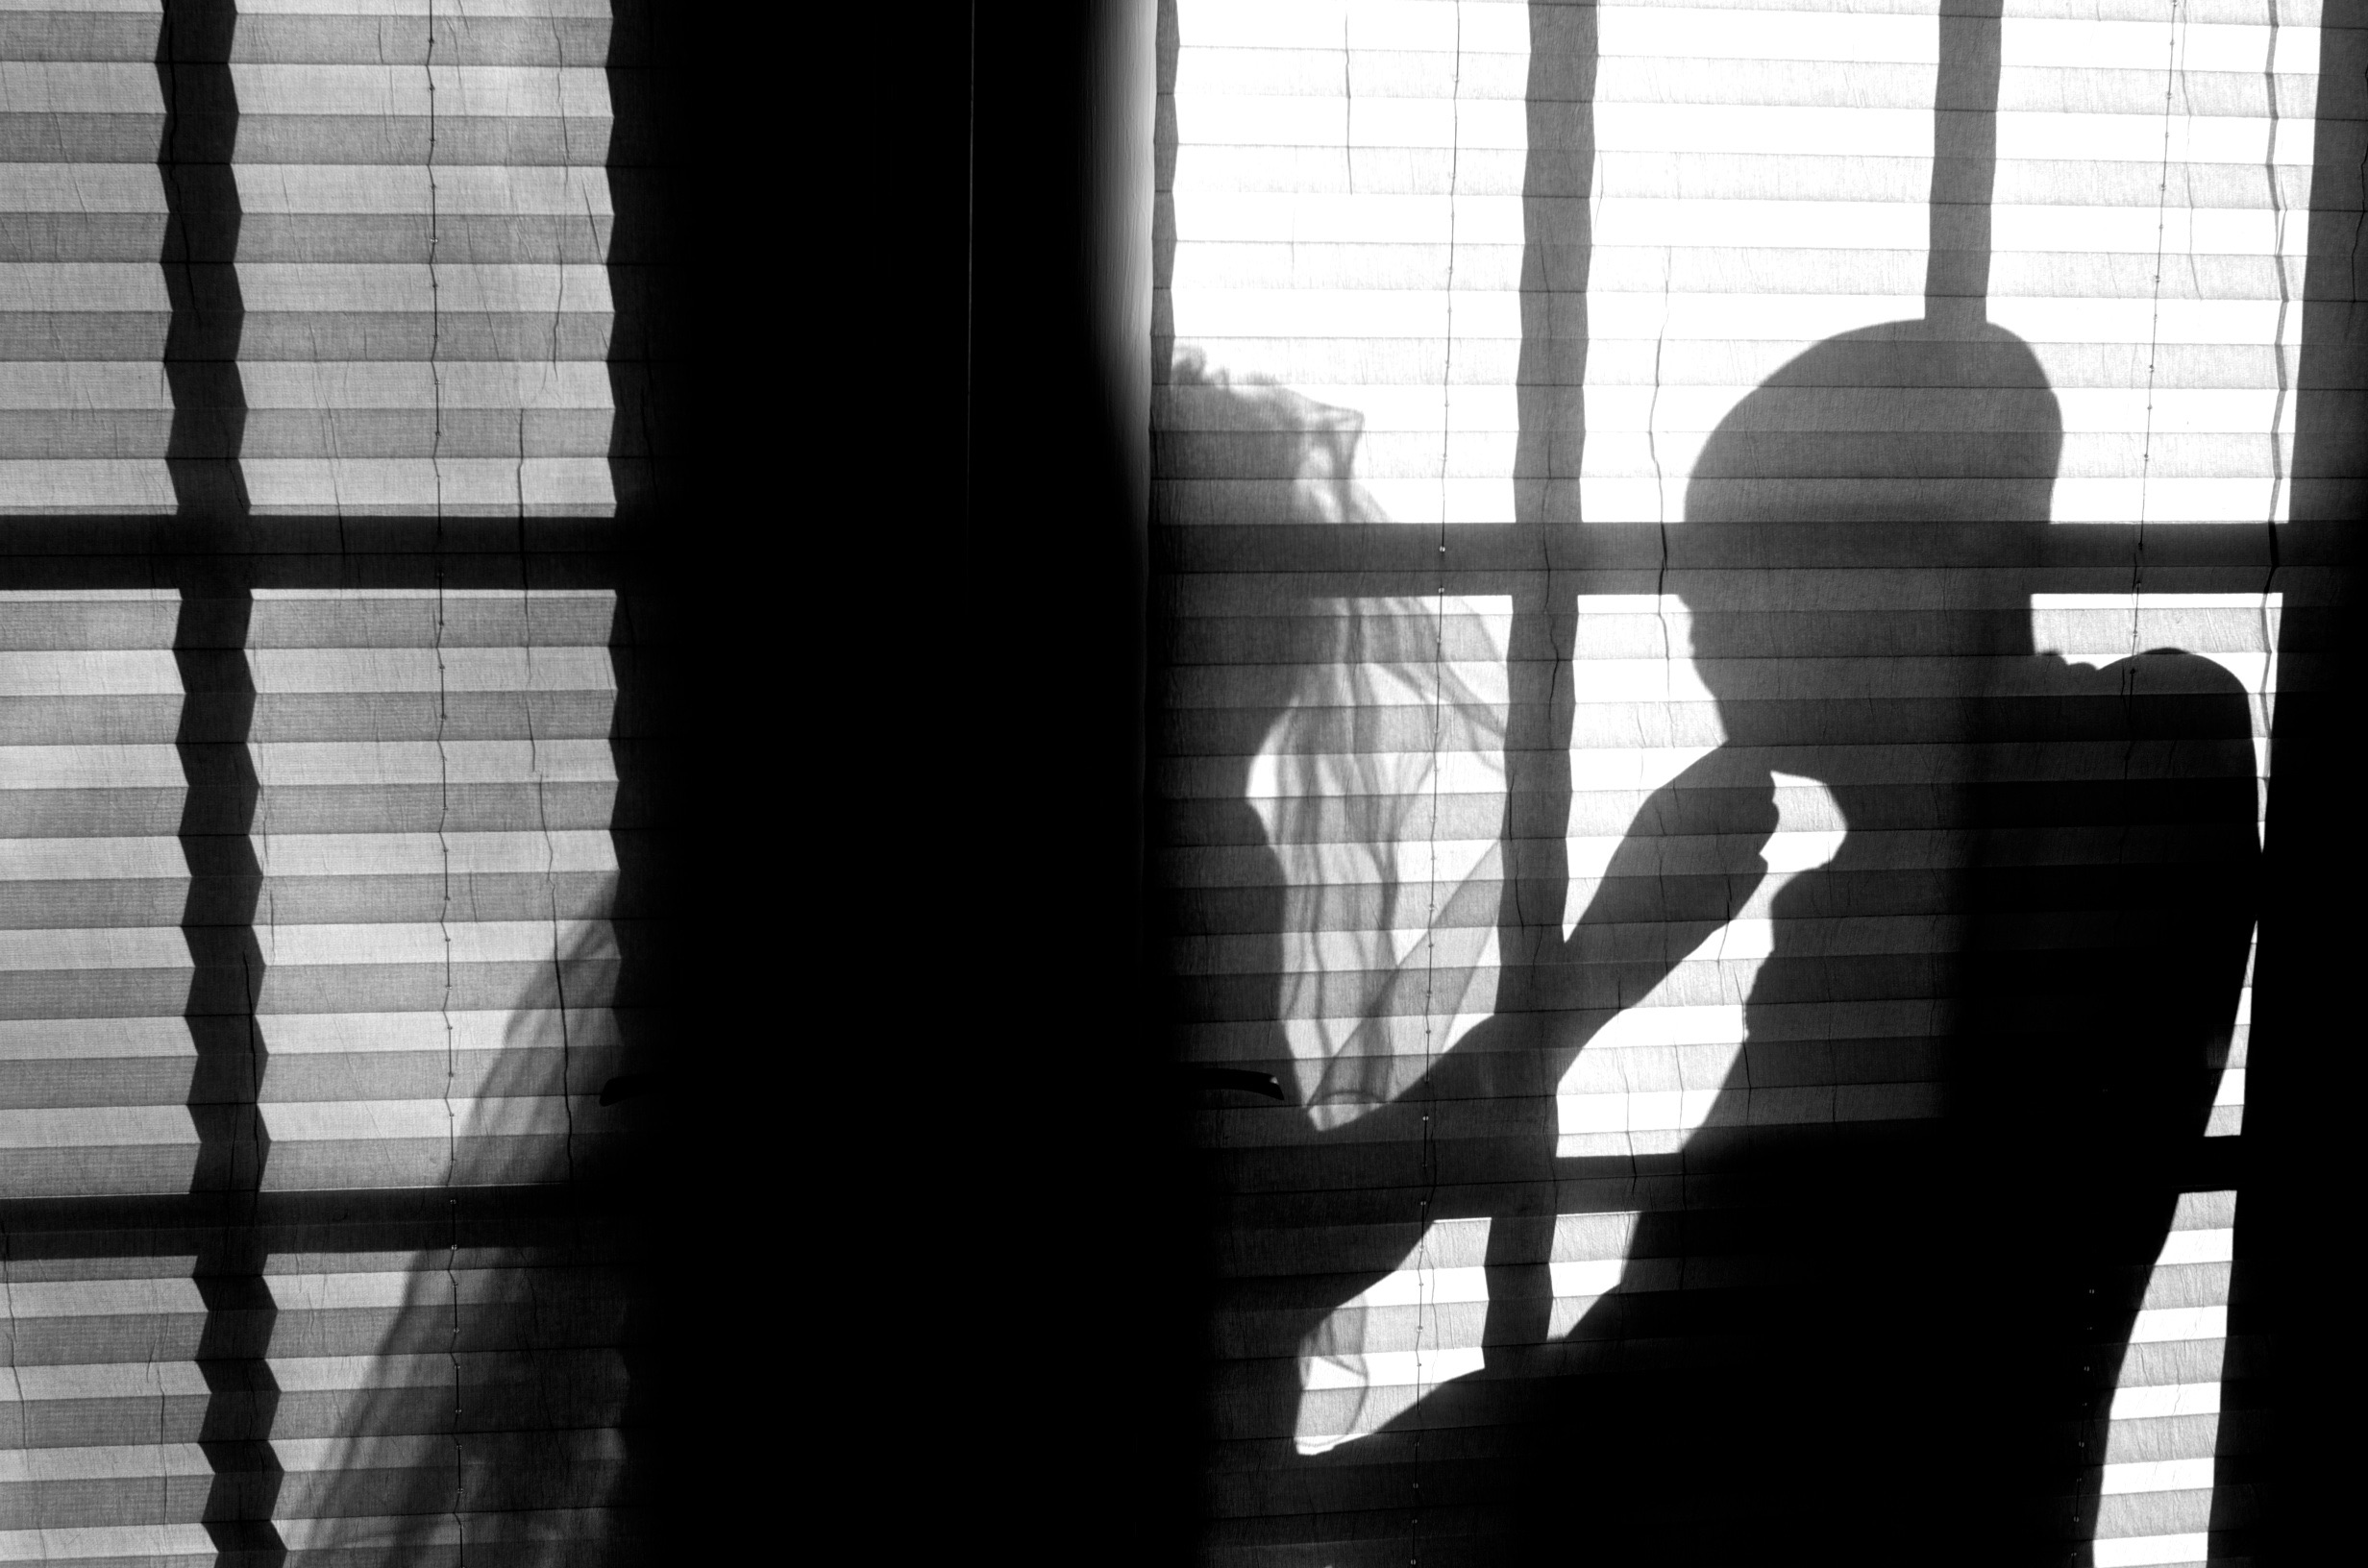
light, black and white, white, photography, window, line, shadow, darkness, black, monochrome, photograph, snapshot, image, shape, monochrome photography, film noir, human positions